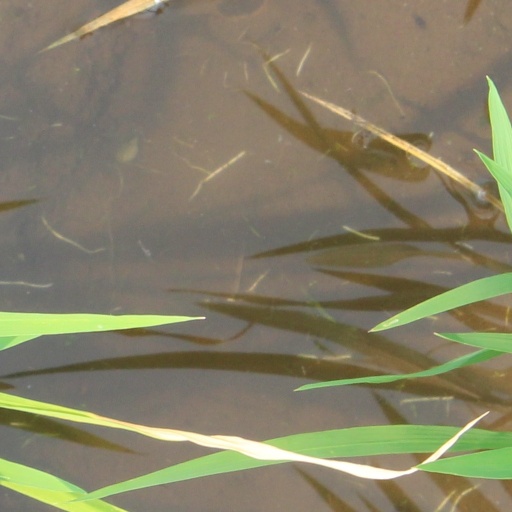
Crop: rice